Star Trek: Discovery season 3

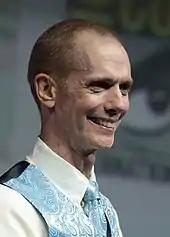
Doug Jones portrays Saru, who serves as captain in the season, and appears in the role without prosthetics in several episodes for the first time in the series.

The season stars the returning Sonequa Martin-Green as Michael Burnham, Doug Jones as Saru, Anthony Rapp as Paul Stamets, Mary Wiseman as Sylvia Tilly, and Wilson Cruz as Hugh Culber. They are joined by David Ajala, who was announced as new series regular Cleveland "Book" Booker in July 2019. Book helps introduce the season's new setting, and is also a love interest for Burnham that the writers hoped would bring out new sides to her character in contrast to her tumultuous relationship with Ash Tyler in the previous seasons. Rachael Ancheril is also credited as starring for her appearances in the season, reprising her recurring guest role as Nhan from the second season. She is written out of the season in the fifth episode. Inside the holographic simulation that the characters enter in "Su'Kal", their appearance is changed to look like different in-universe alien species. Burnham appears as a Trill, Culber as a Bajoran, and Saru as a human. Jones usually wears prosthetics to portray the Kelpien character so this was the first time that he appeared as himself in the series. Despite this, he spent a similar time in the makeup and hair department due to the wig that he wears; Jones felt hair would make human Saru more "off-putting", but his own head is shaved for the series to help with the prosthetics.